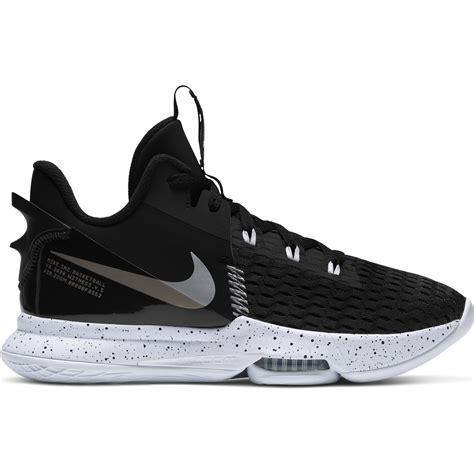
Brand: Nike
Model: Lebron Witness 5